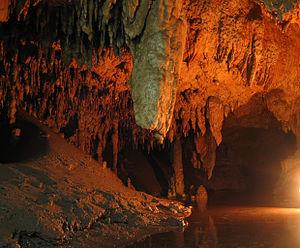
La grotte de Coliboaia est une grotte ornée située en Roumanie. En 2010, elle a livré des œuvres d'art pariétal du début du Paléolithique supérieur, datées de 36 000 ans avant le présent, sans équivalent connu jusqu'alors en Europe orientale.